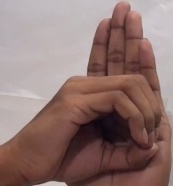
ASL sign: 0